Apple II Plus

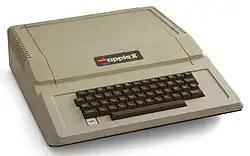
Apple II Plus

The Apple II Plus (stylized as Apple ][+ or apple ][ plus) is the second model of the Apple II series of personal computers produced by Apple Computer. It was sold from June 1979 to December 1982. Approximately 380,000 II Pluses were sold during its four years in production before being replaced by the Apple IIe in January 1983.